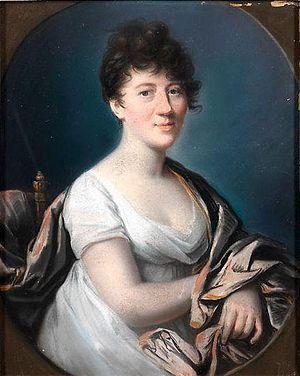
Benjamin Constant de Rebecque, né à Lausanne le 25 octobre 1767 et mort à Paris le 8 décembre 1830, inhumé au cimetière du Père-Lachaise, est un romancier, homme politique, et intellectuel français d'origine vaudoise.